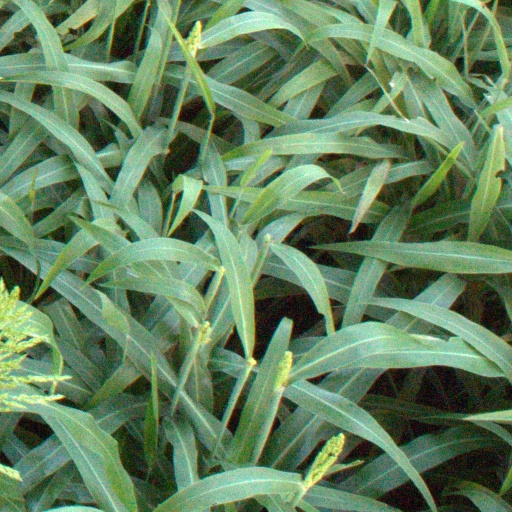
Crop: sorghum